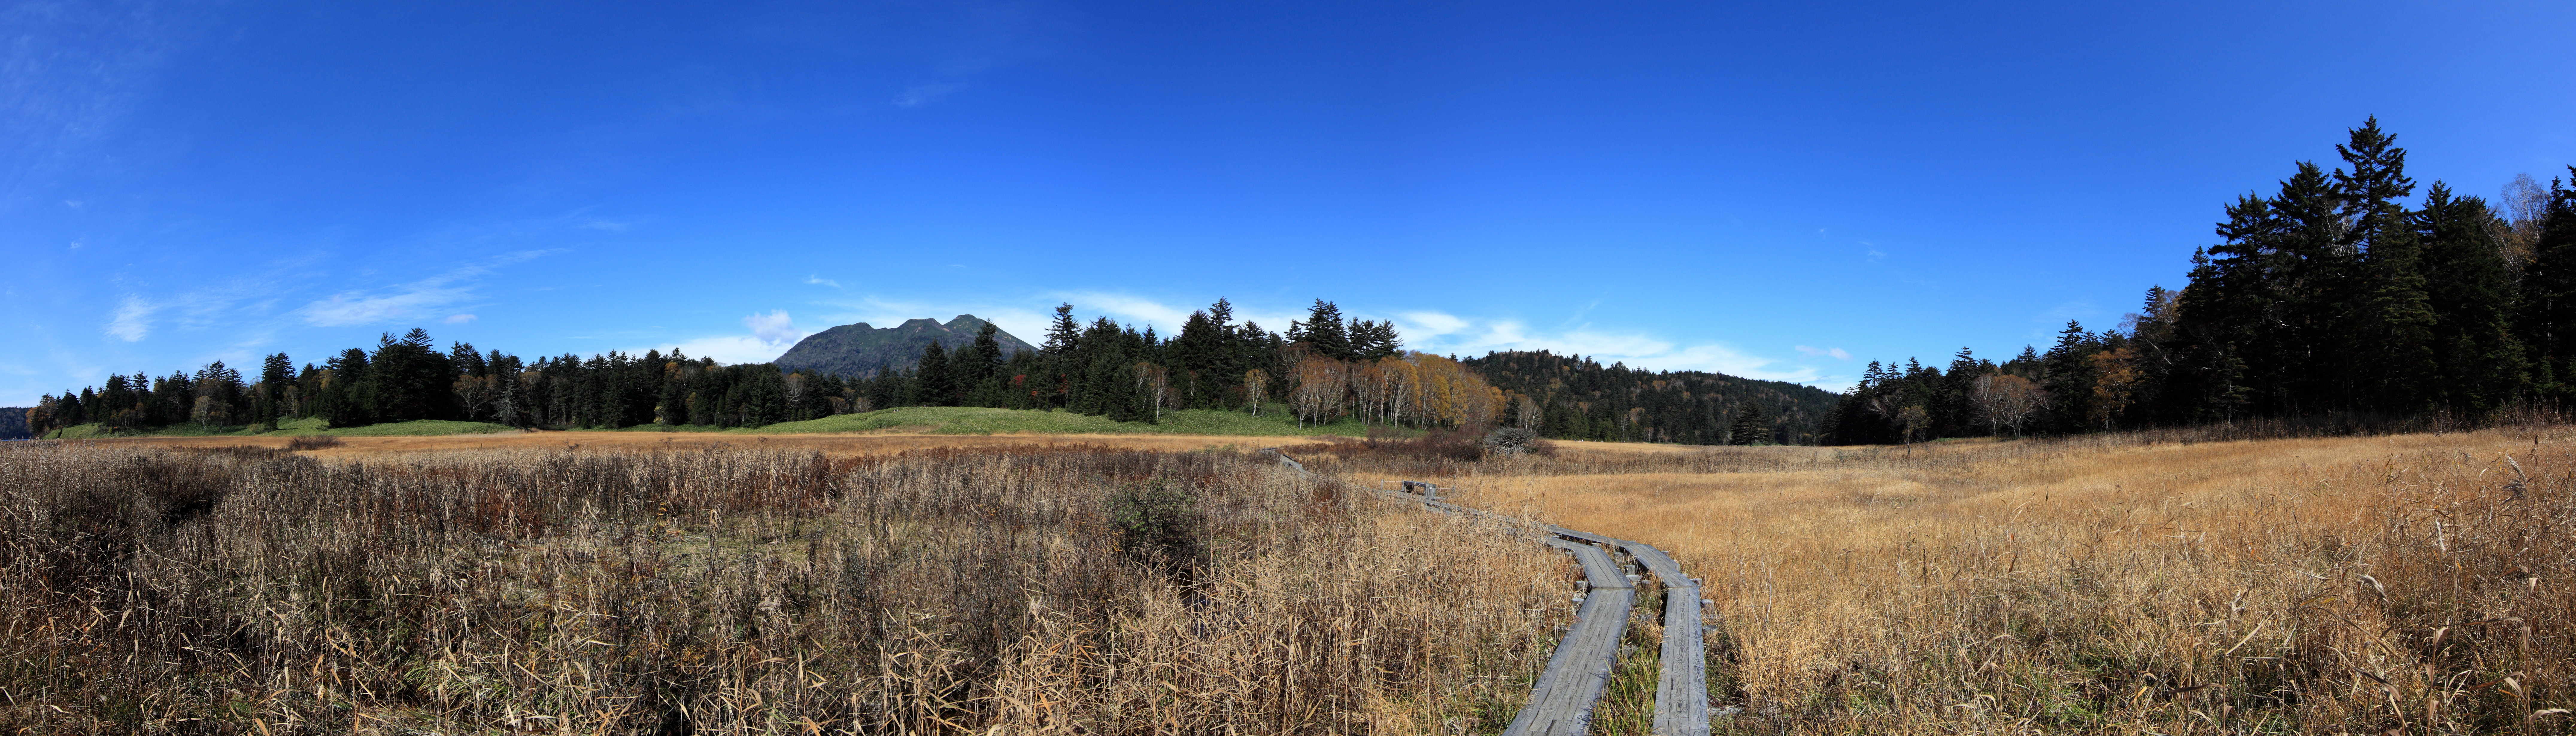
tree, forest, wetlands, wilderness, mountain, meadow, prairie, mountain range, panorama, high, ridge, grassland, badlands, plateau, 5d, hires, habitat, markii, ecosystem, hi, res, resolution, fukushima, oze, hinoemata, ozenationalpark, ooeshitsugen, tundra, steppe, biome, natural environment, grass family, mountainous landforms